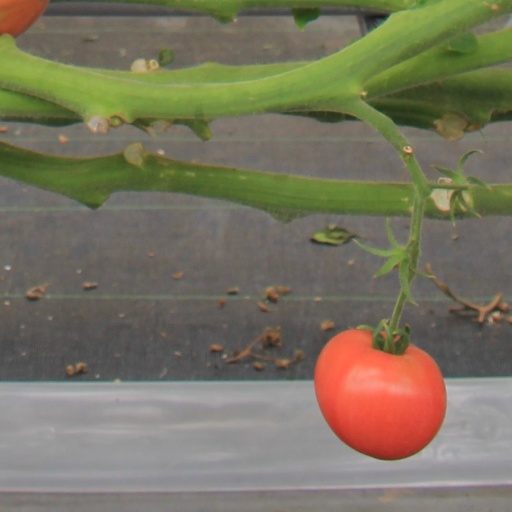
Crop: tomato